Galileo Galilei

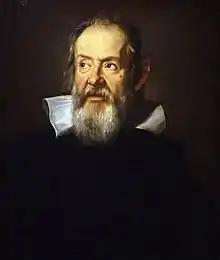
"Portrait of Galilei" by Justus Sustermans, 1635

Galileo's observations of the satellites of Jupiter caused controversy in astronomy: a planet with smaller planets orbiting it did not conform to the principles of Aristotelian cosmology, which held that all heavenly bodies should circle the Earth, and many astronomers and philosophers initially refused to believe that Galileo could have discovered such a thing. Compounding this problem, other astronomers had difficulty confirming Galileo's observations. When he demonstrated the telescope in Bologna, the attendees struggled to see the moons. One of them, Martin Horky, noted that some fixed stars, such as Spica Virginis, appeared double through the telescope. He took this as evidence that the instrument was deceptive when viewing the heavens, casting doubt on the existence of the moons. Christopher Clavius's observatory in Rome confirmed the observations and, although unsure how to interpret them, gave Galileo a hero's welcome when he visited the next year. Galileo continued to observe the satellites over the next eighteen months, and by mid-1611, he had obtained remarkably accurate estimates for their periodsa feat which Johannes Kepler had believed impossible.